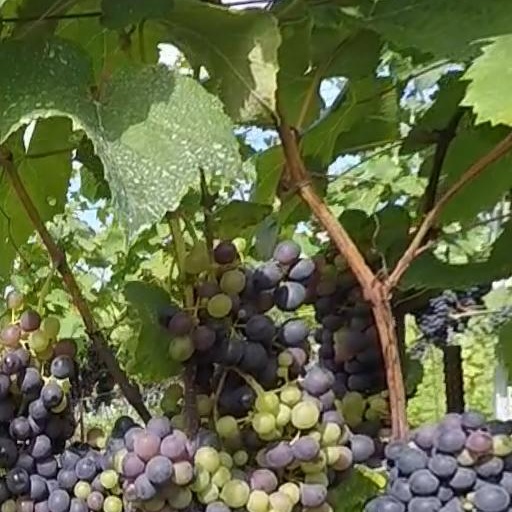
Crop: grape